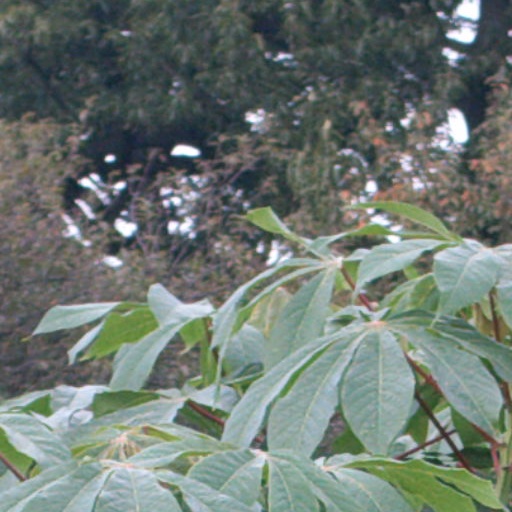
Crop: cassava